Canadian cuisine

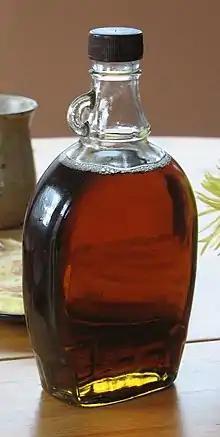
Maple syrup is widely recognized as emblematic of Canada, both internationally and within the country itself

Though finding consensus among Canadians in determining a national food or dish can prove difficult, there are nonetheless several items broadly recognized as being representative of Canada's national cuisine. Foods typically considered national dishes of Canada include poutine and butter tarts. Canadian back or peameal bacon, as well as Atlantic or Pacific salmon, are also commonly thought of as representative of Canada.